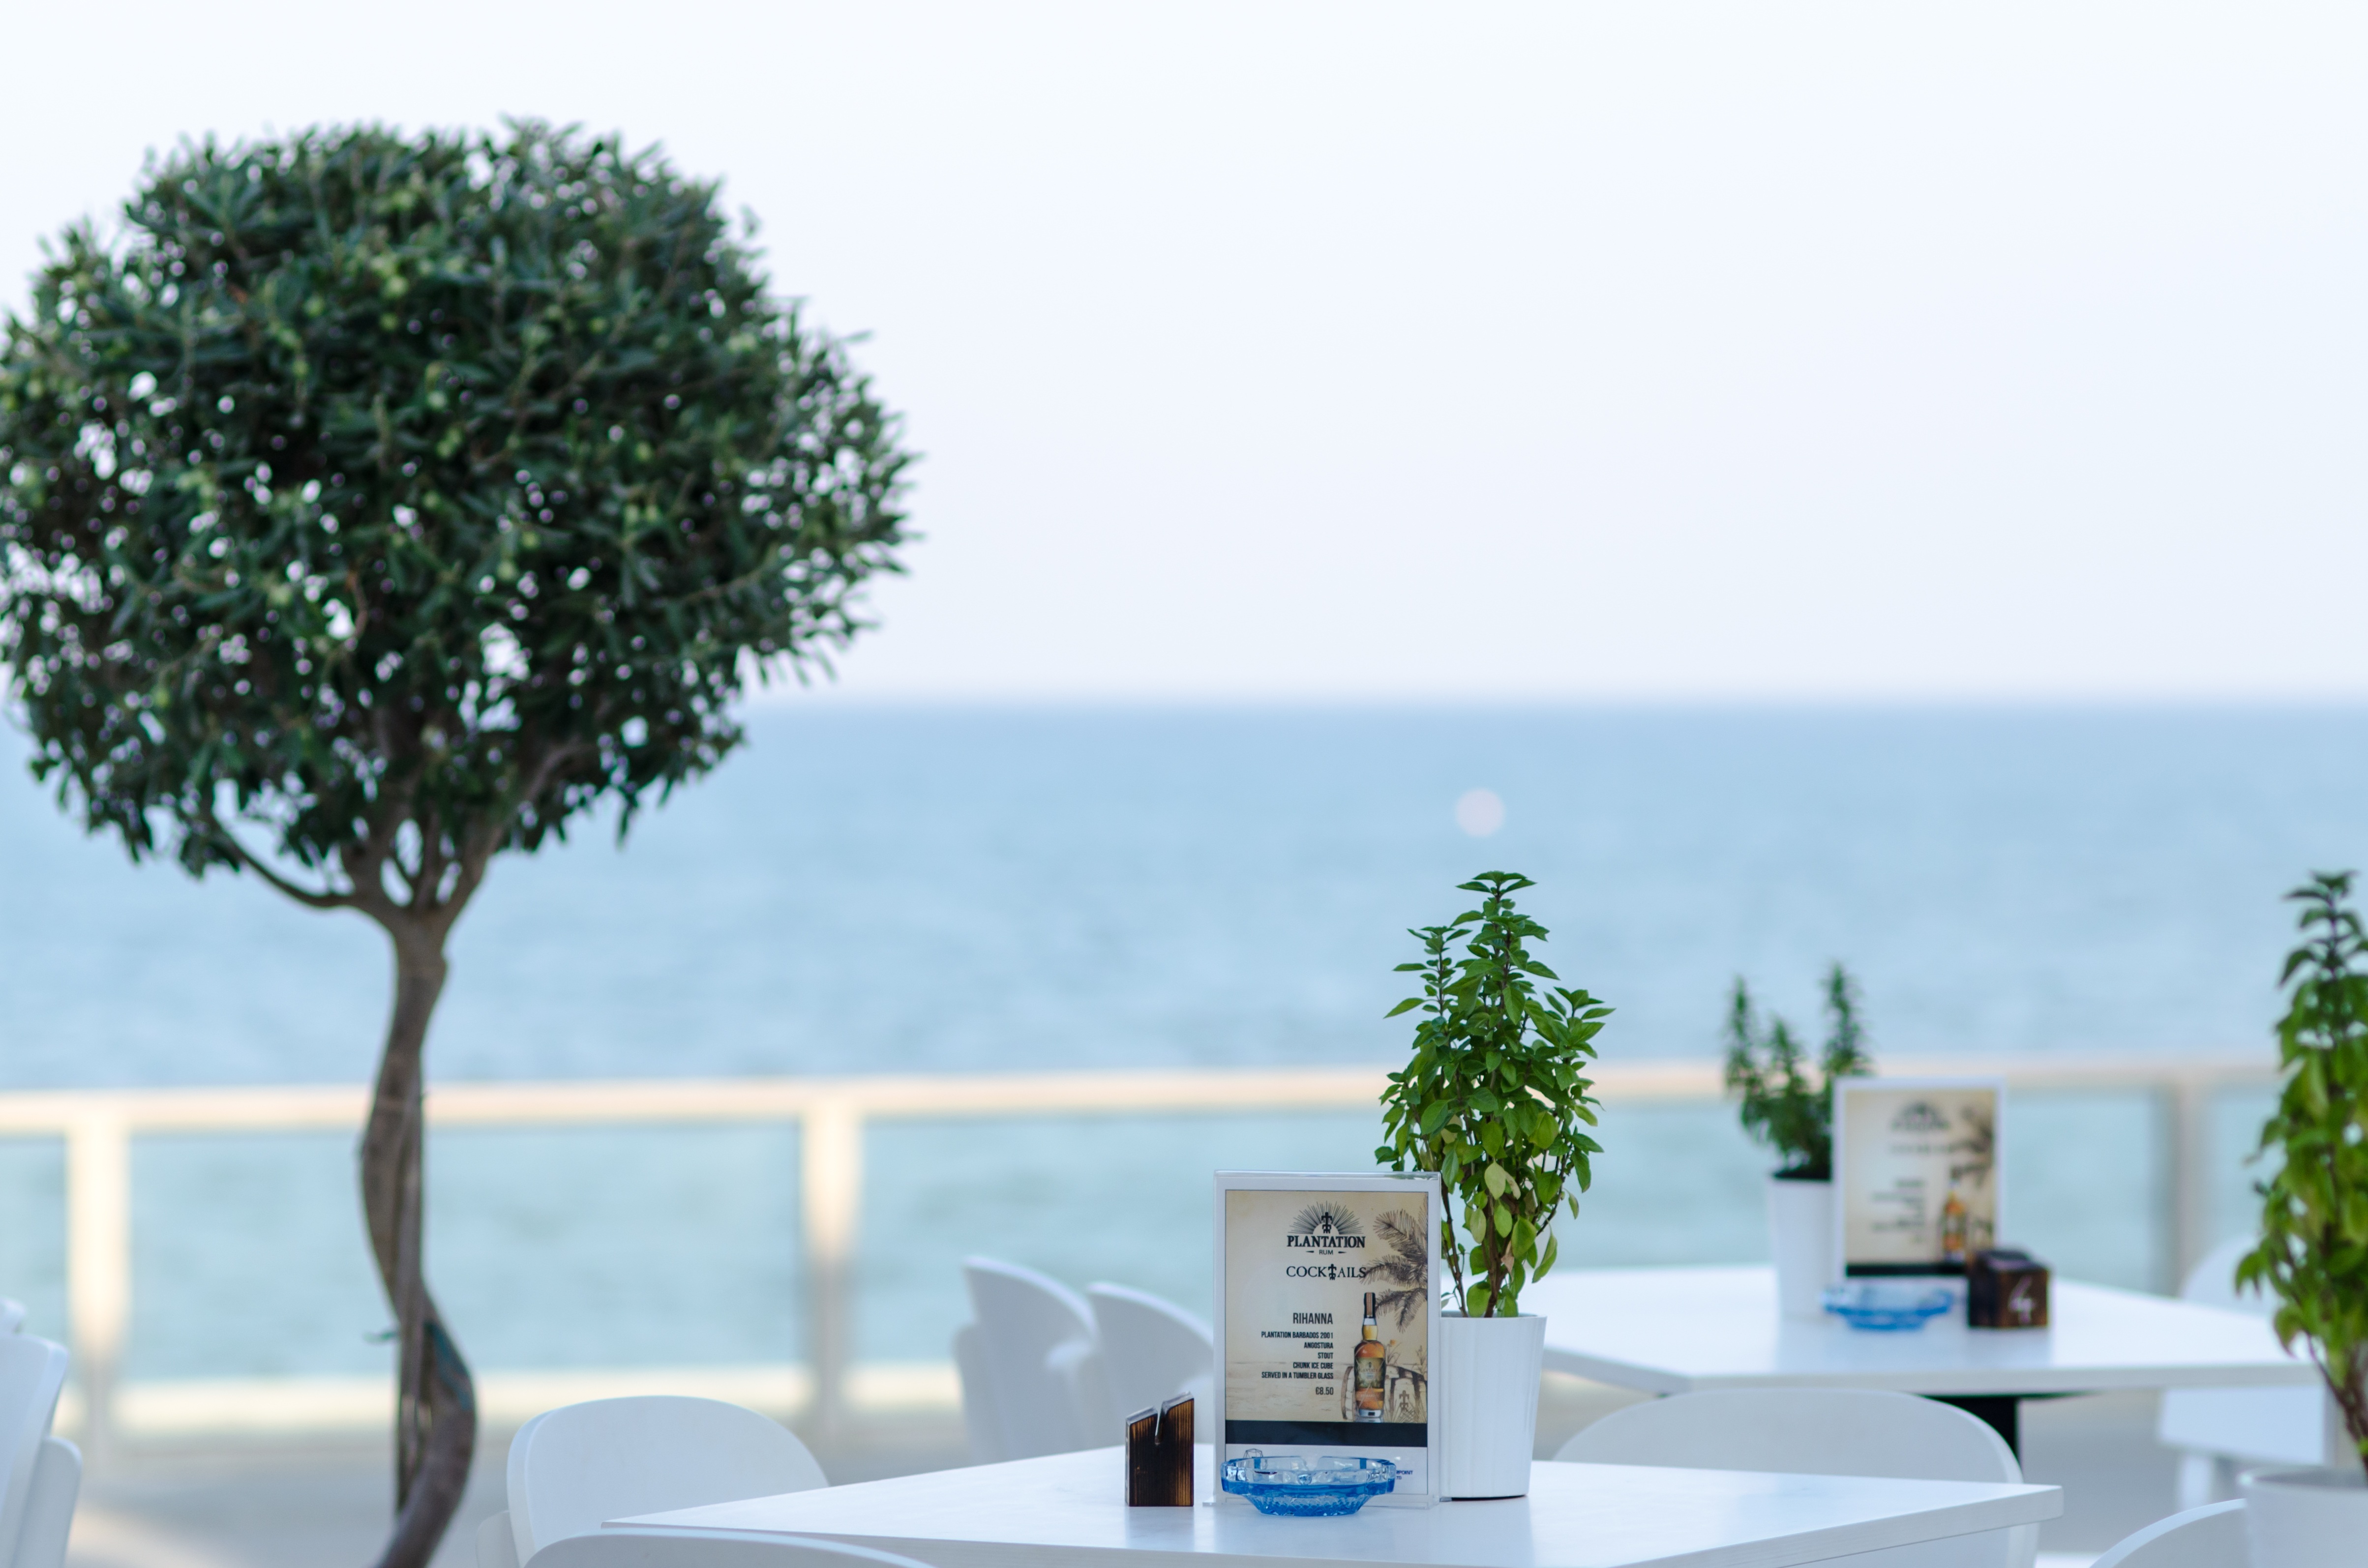
beach, landscape, sea, coast, water, nature, sand, sky, villa, home, summer, vacation, travel, europe, mediterranean, holiday, island, property, blue, tourism, sunny, resort, estate, cyprus, larnaca